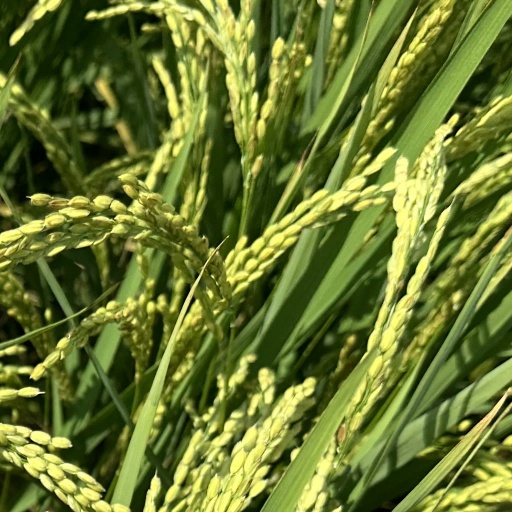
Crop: rice